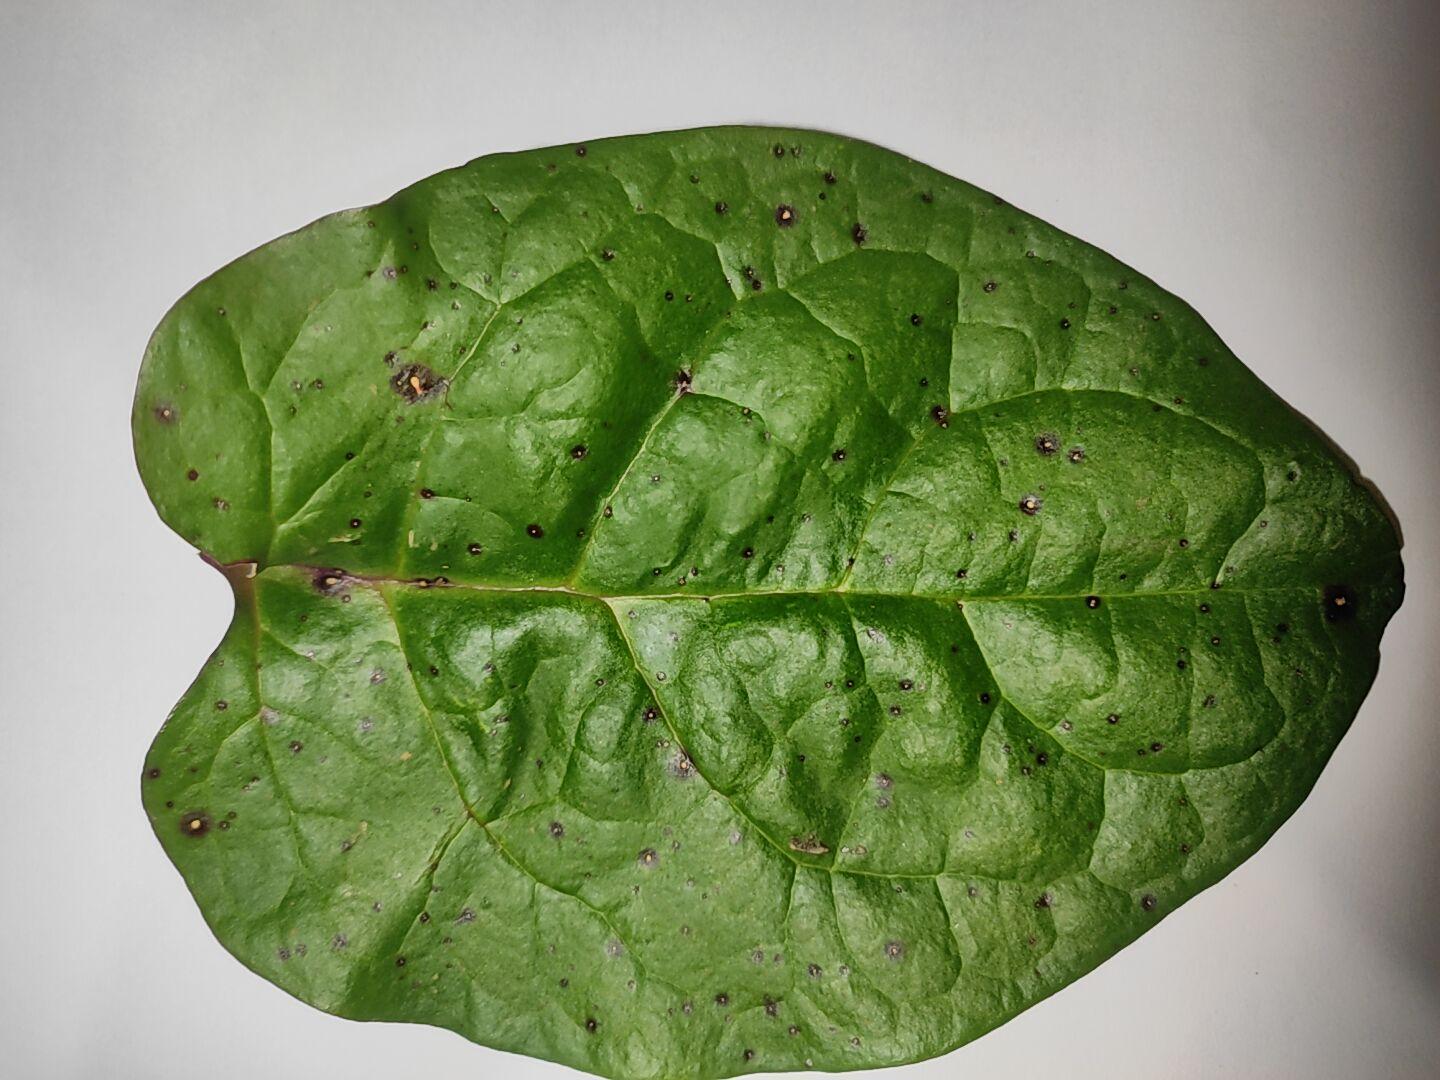
Label: anthracnose_leaf_spot